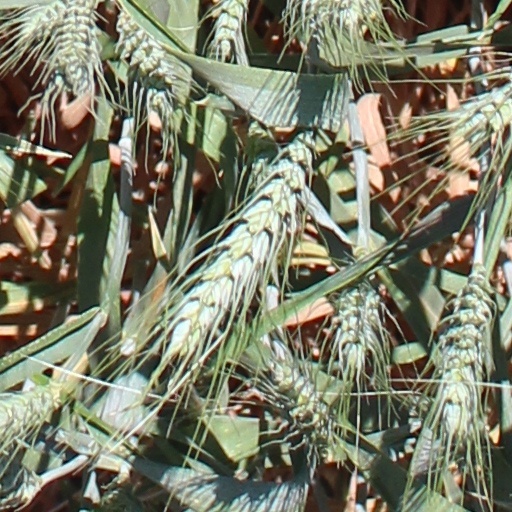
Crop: wheat